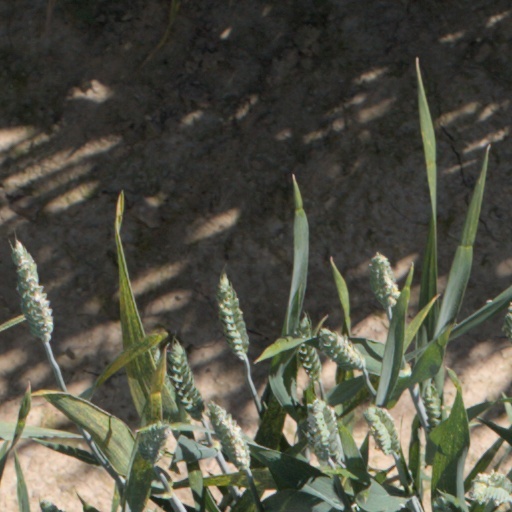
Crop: wheat